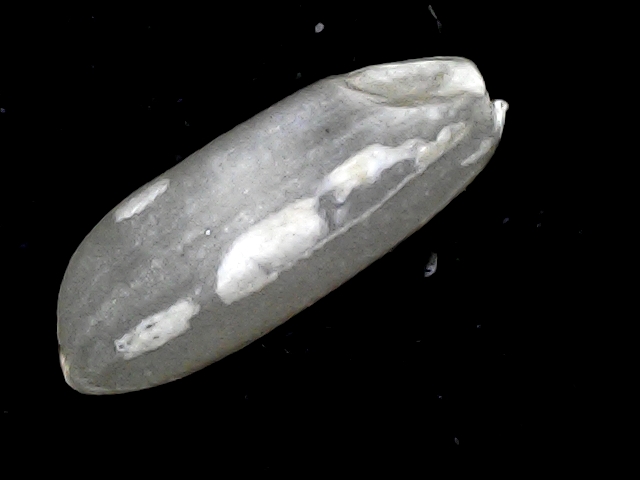
Rice variety: BD91